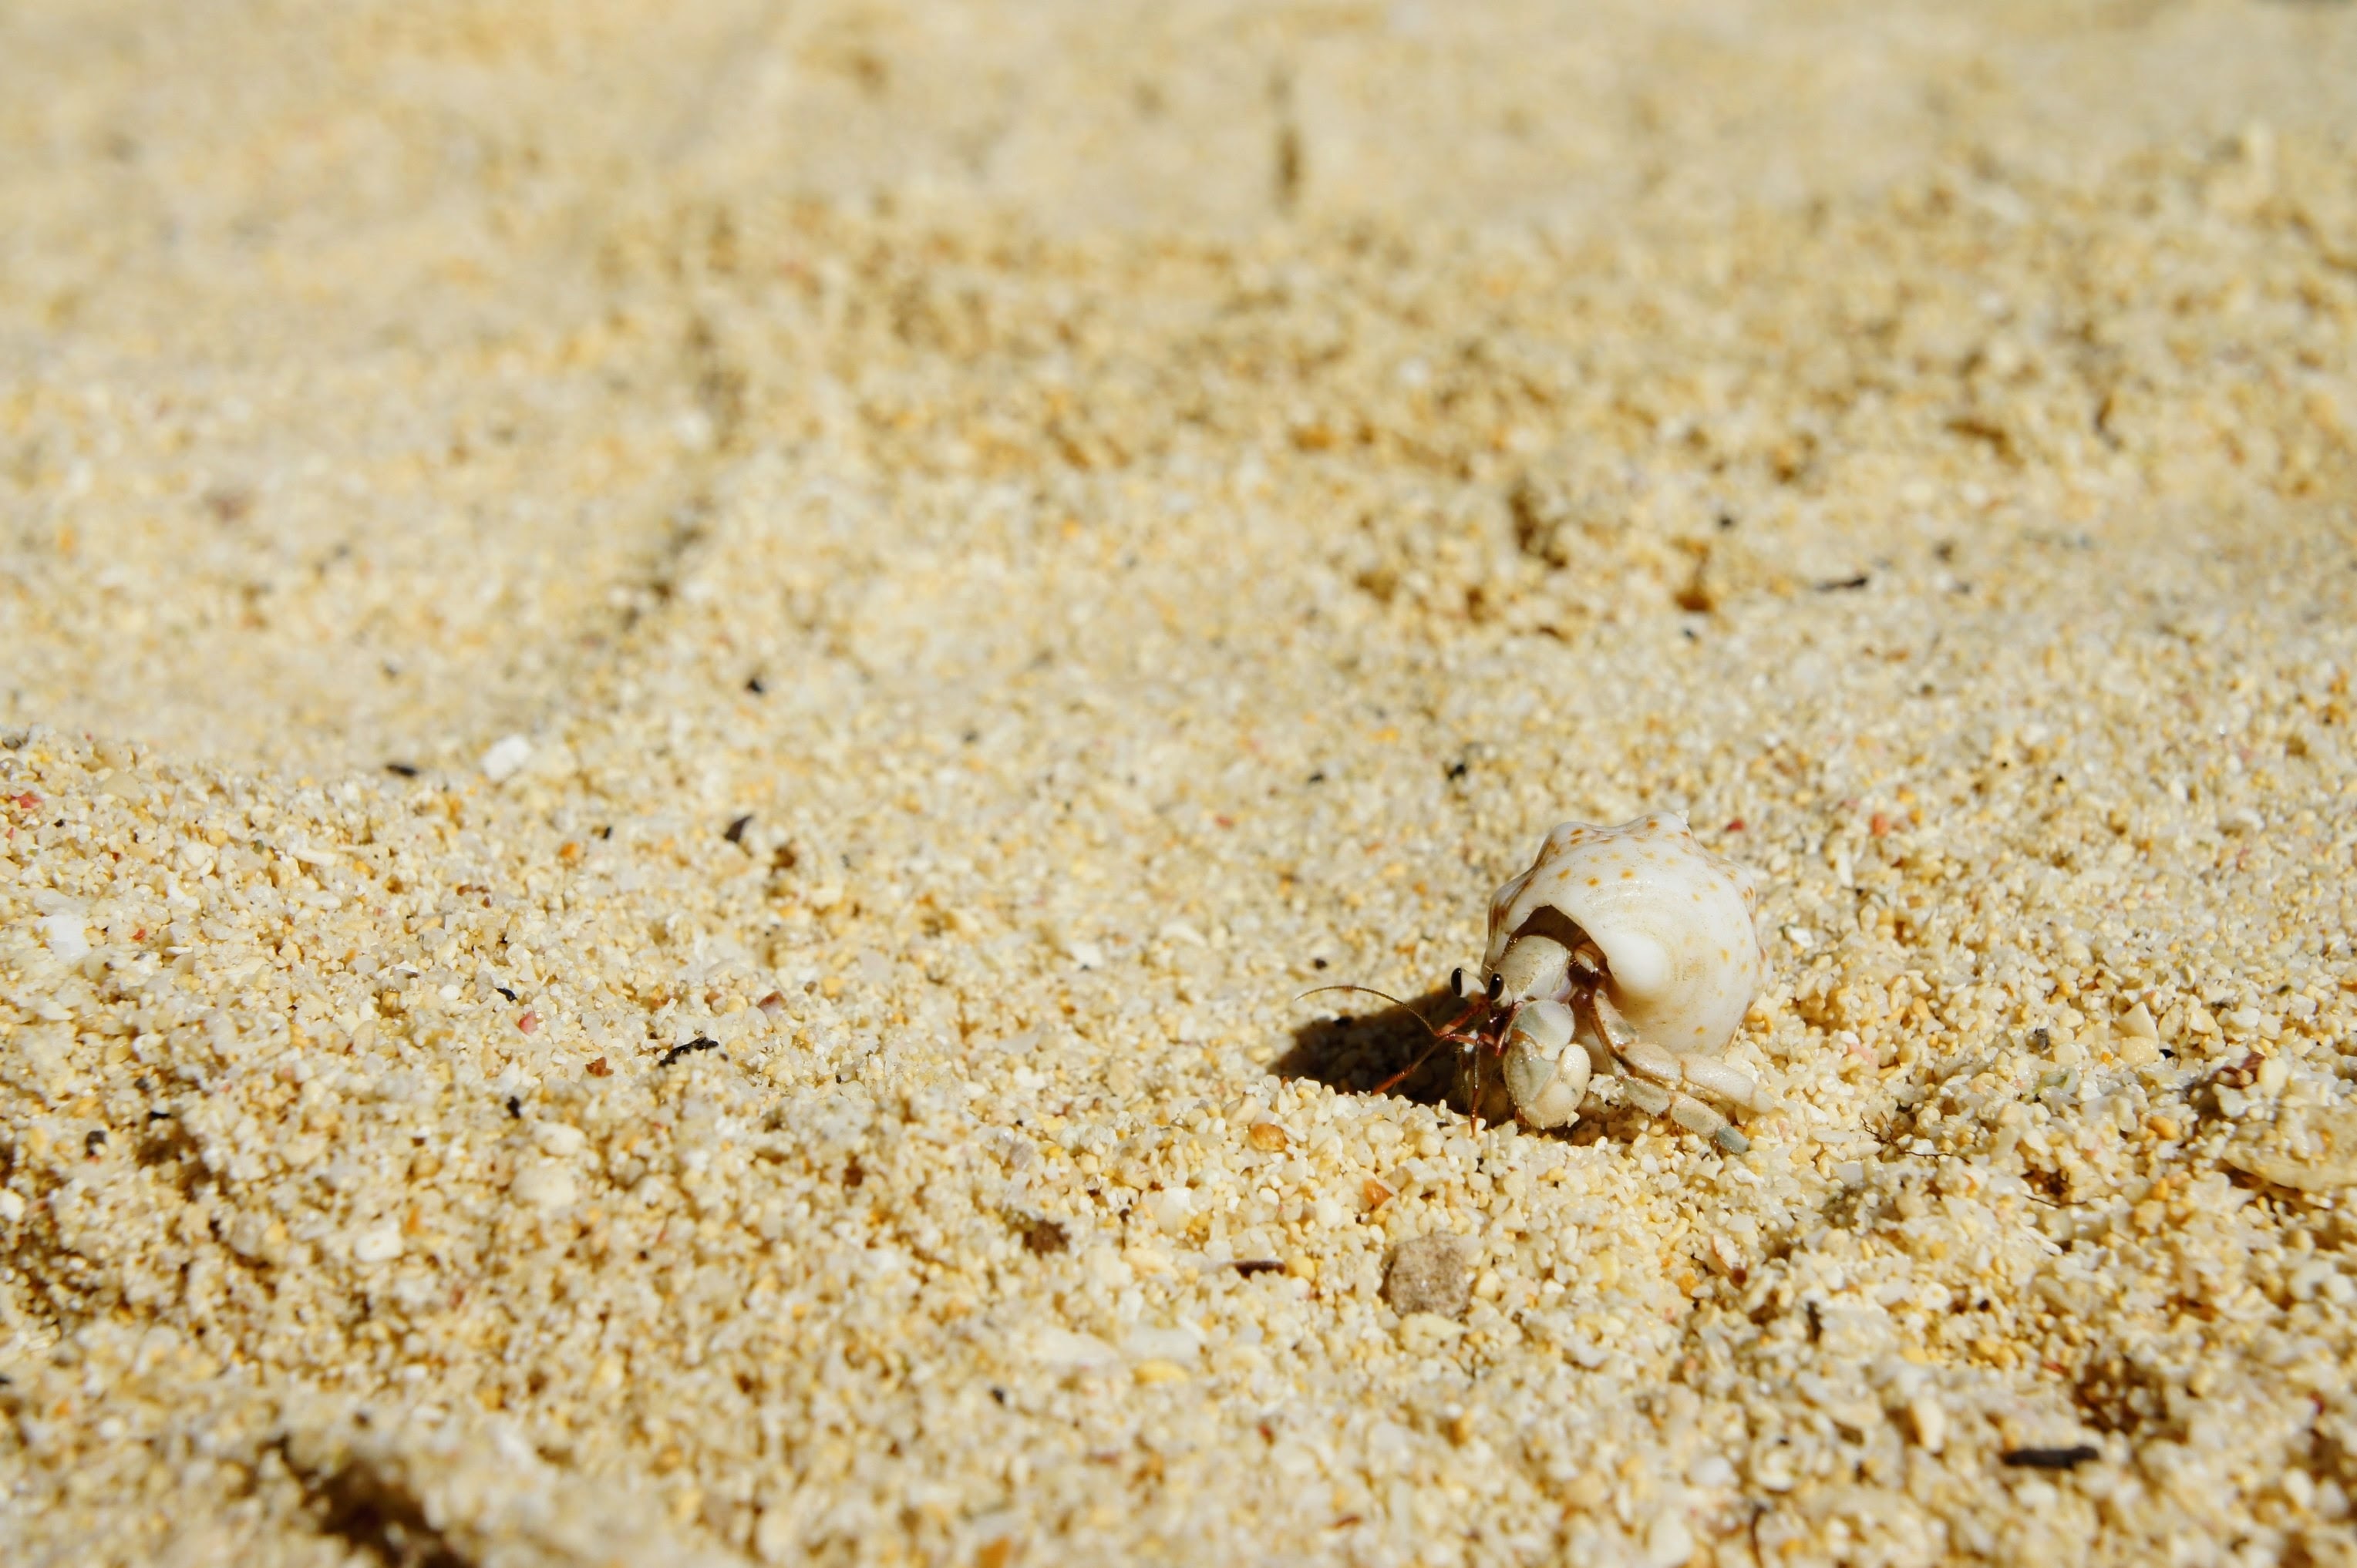
beach, nature, sand, food, insect, crab, shell, invertebrate, close up, hermit crab, cancer, sea animals, grass family